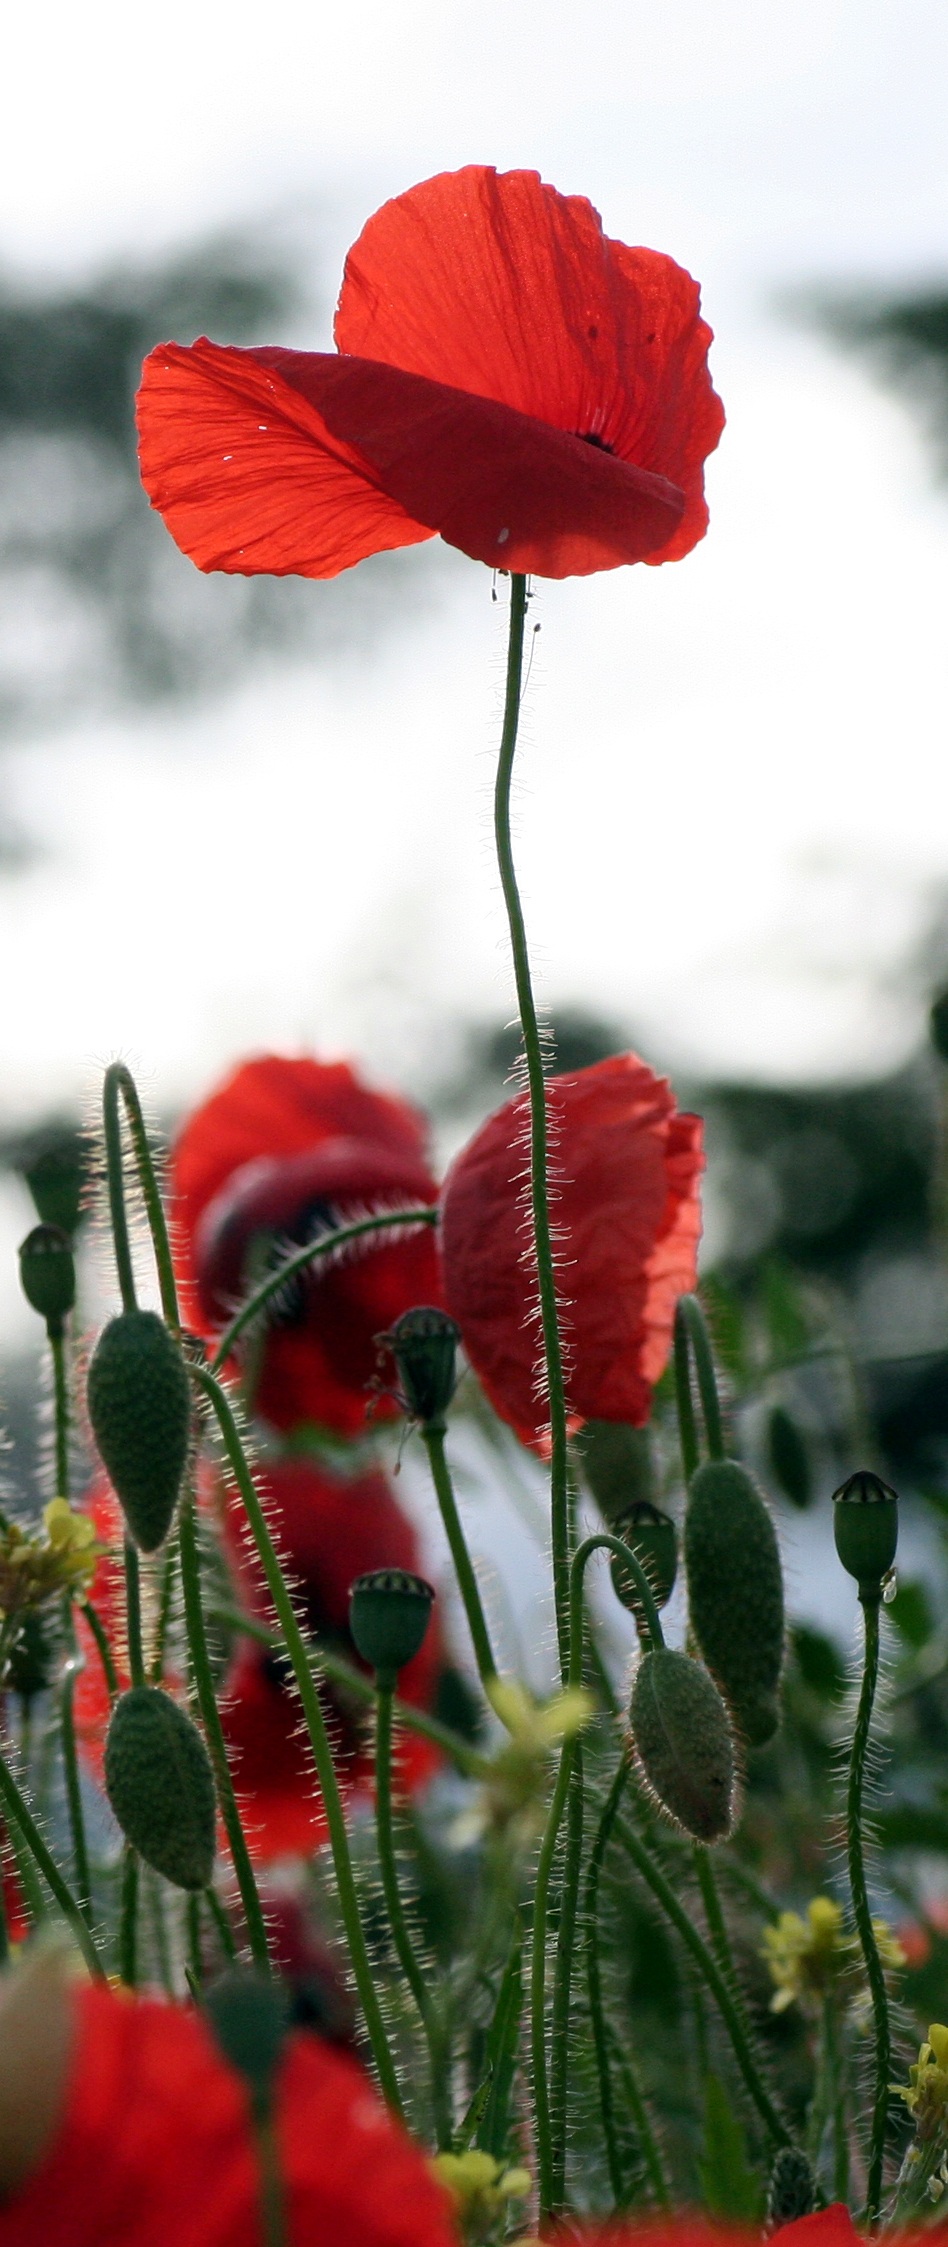
nature, horizon, plant, leaf, flower, petal, wind, red, botany, flora, poppy, coquelicot, macro photography, flowering plant, plant stem, land plant, poppy family